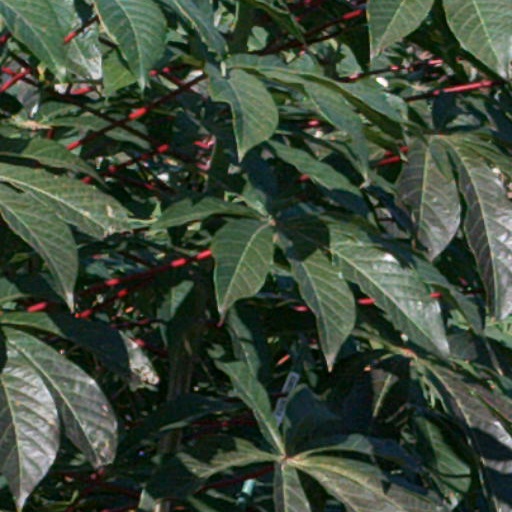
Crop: cassava